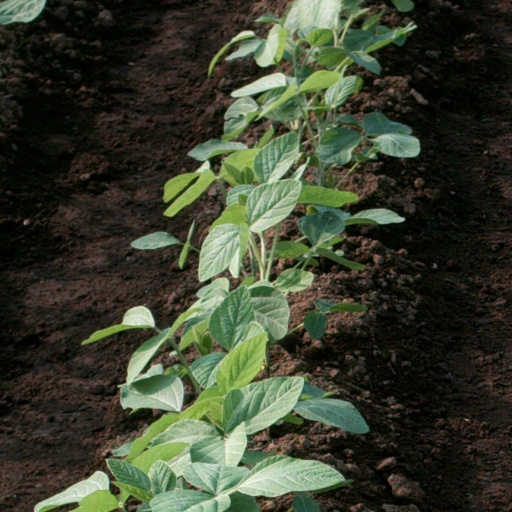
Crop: soybean